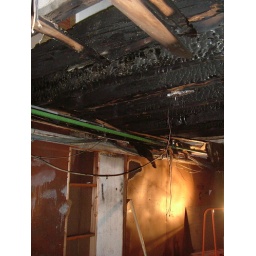
Fire room - There were more wooden cabinets across this wall under these rafters